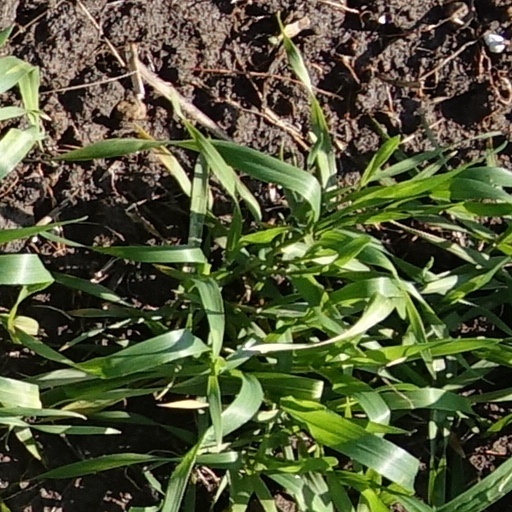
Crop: wheat